Street hierarchy

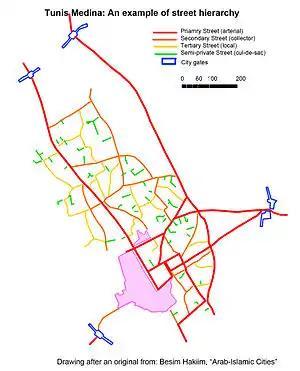
Hierarchical street network in the Medina of Tunis includes culs-de-sac (green), local streets (yellow), collectors (orange), and arterials (red) linking the gates to the city centre.

In the pre-automotive era of cities, traces of the concept of a hierarchy of streets in a network appear in Greek and subsequent Roman town plans. The main feature of their classification is their size. In Roman cities, such as Pompeii, major thoroughfares (e.g. the decumanus) had a width of 12.2 m, secondary streets (e.g. the cardo) 6 m and tertiary streets (e.g. vicinae) measured 4.5 meters. The first allowed for two way cart traffic, the second generally only one, while the third only loaded animals. Narrower streets that could only accommodate pedestrians were also present in both Greek and Roman cities. Thus the restriction on connections between major streets on particular modes (carts and chariots) was the effect of the width of the street itself and not the lack of linkage. This method is akin to the contemporary concept of filtered permeability.